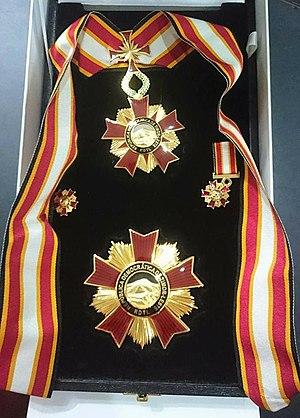
L’ordre du Timor oriental est un ordre honorifique et militaire en 2009.